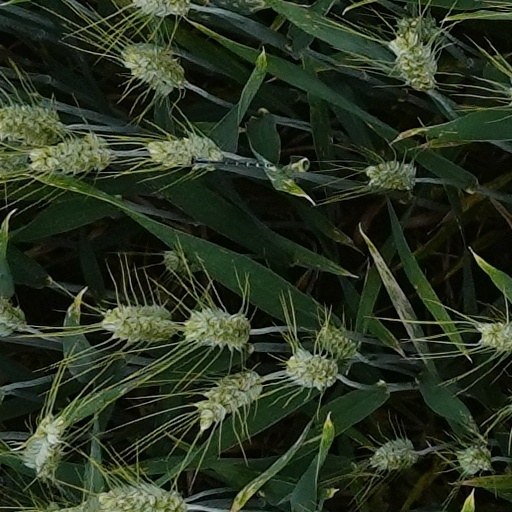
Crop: wheat